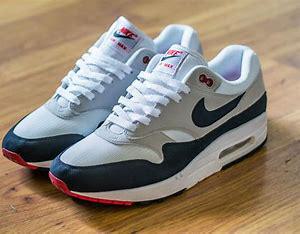
Brand: Nike
Model: 1